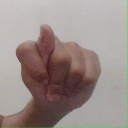
अक्षर: ट